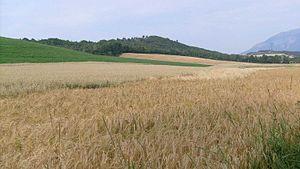
Paysage agricole dans la commune de La Bâtie-Vieille( Hautes-Alpes)
La Bâtie-Vieille est une commune française située dans le département des Hautes-Alpes, en région Provence-Alpes-Côte d'Azur.